Voltammetry

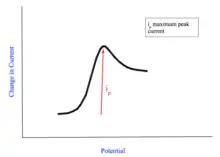
A common shape for current vs potential voltammogram measuring maximum peak current

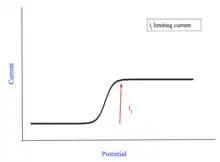
A common shape for current vs potential voltammogram measuring limiting peak current

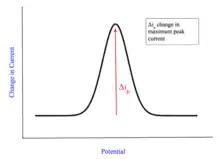
A common voltammogram shape showing change in current vs potential

A voltammogram (see linear sweep voltammetry) is a graph that measures the current of an electrochemical cell as a function of the potential applied. This graph is used to determine the concentration and the standard potential of the analyte. To determine the concentration, values such as the limiting or peak current are read from the graph and applied to various mathematical models. After determining the concentration, the applied standard potential can be identified using the Nernst equation.